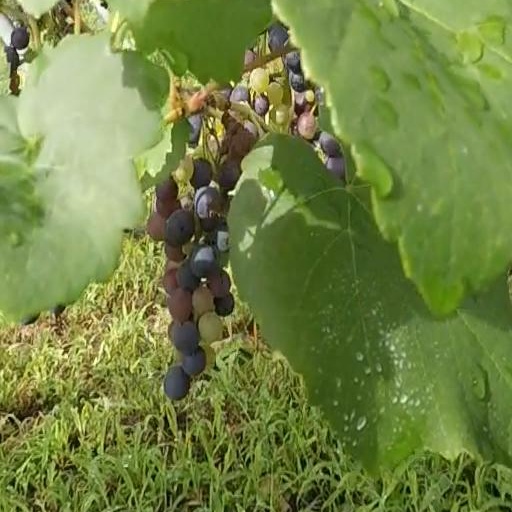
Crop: grape